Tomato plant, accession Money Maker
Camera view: vertical (180 deg); turntable rotation: 270 degrees
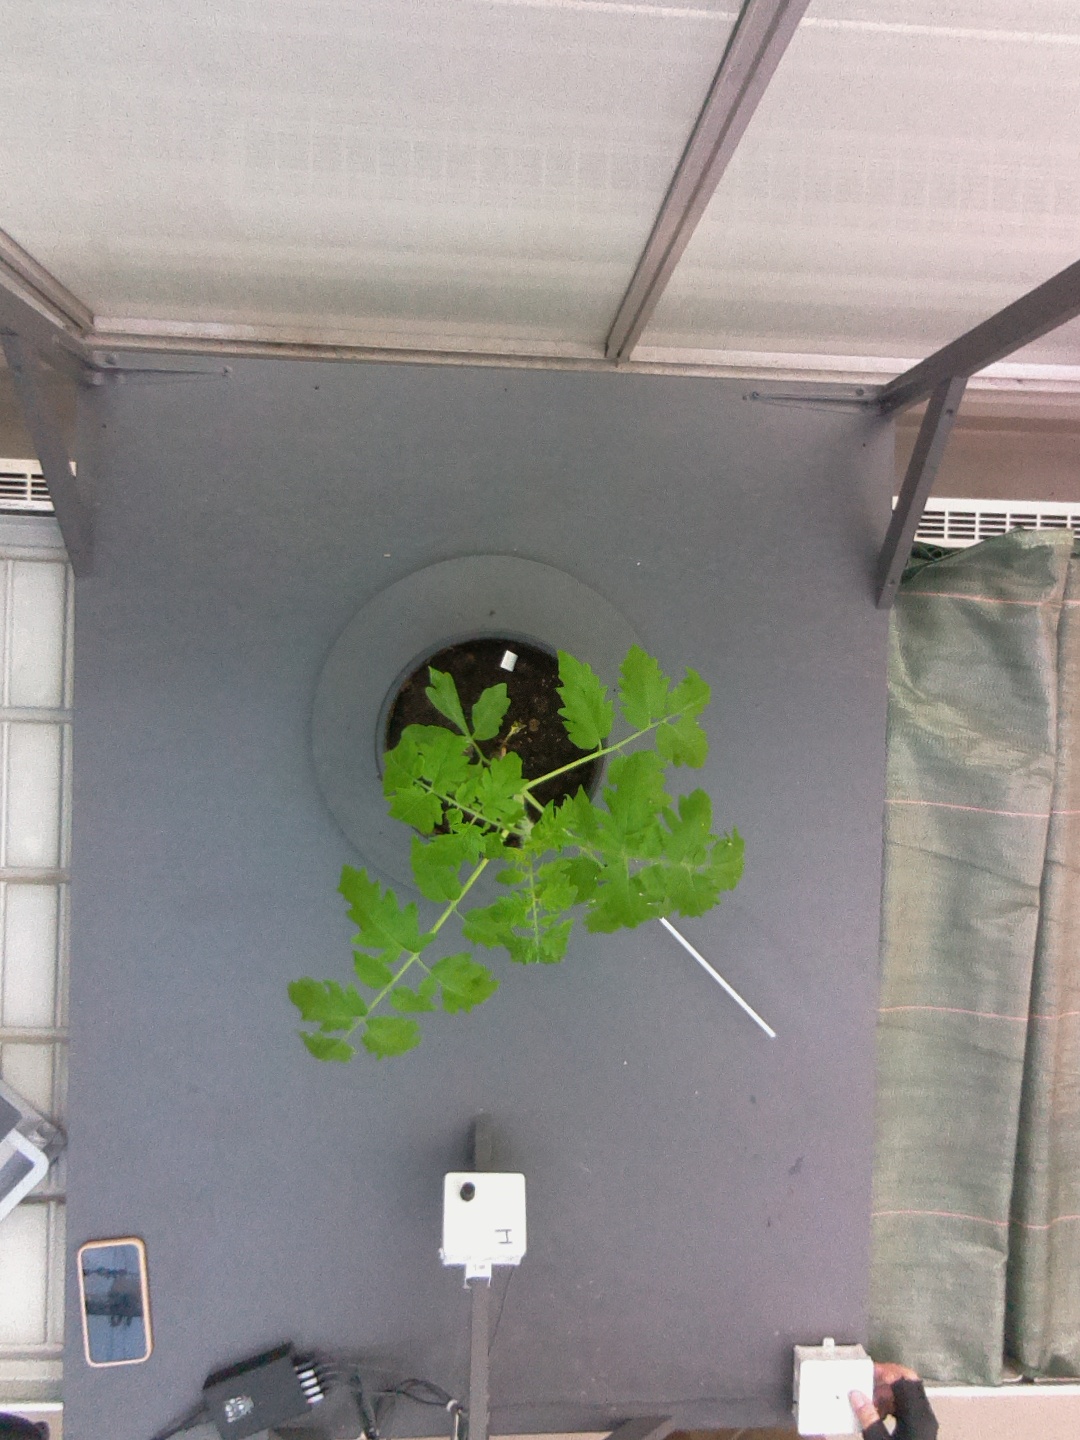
BBCH growth stage 13: 6 of true leaves visible